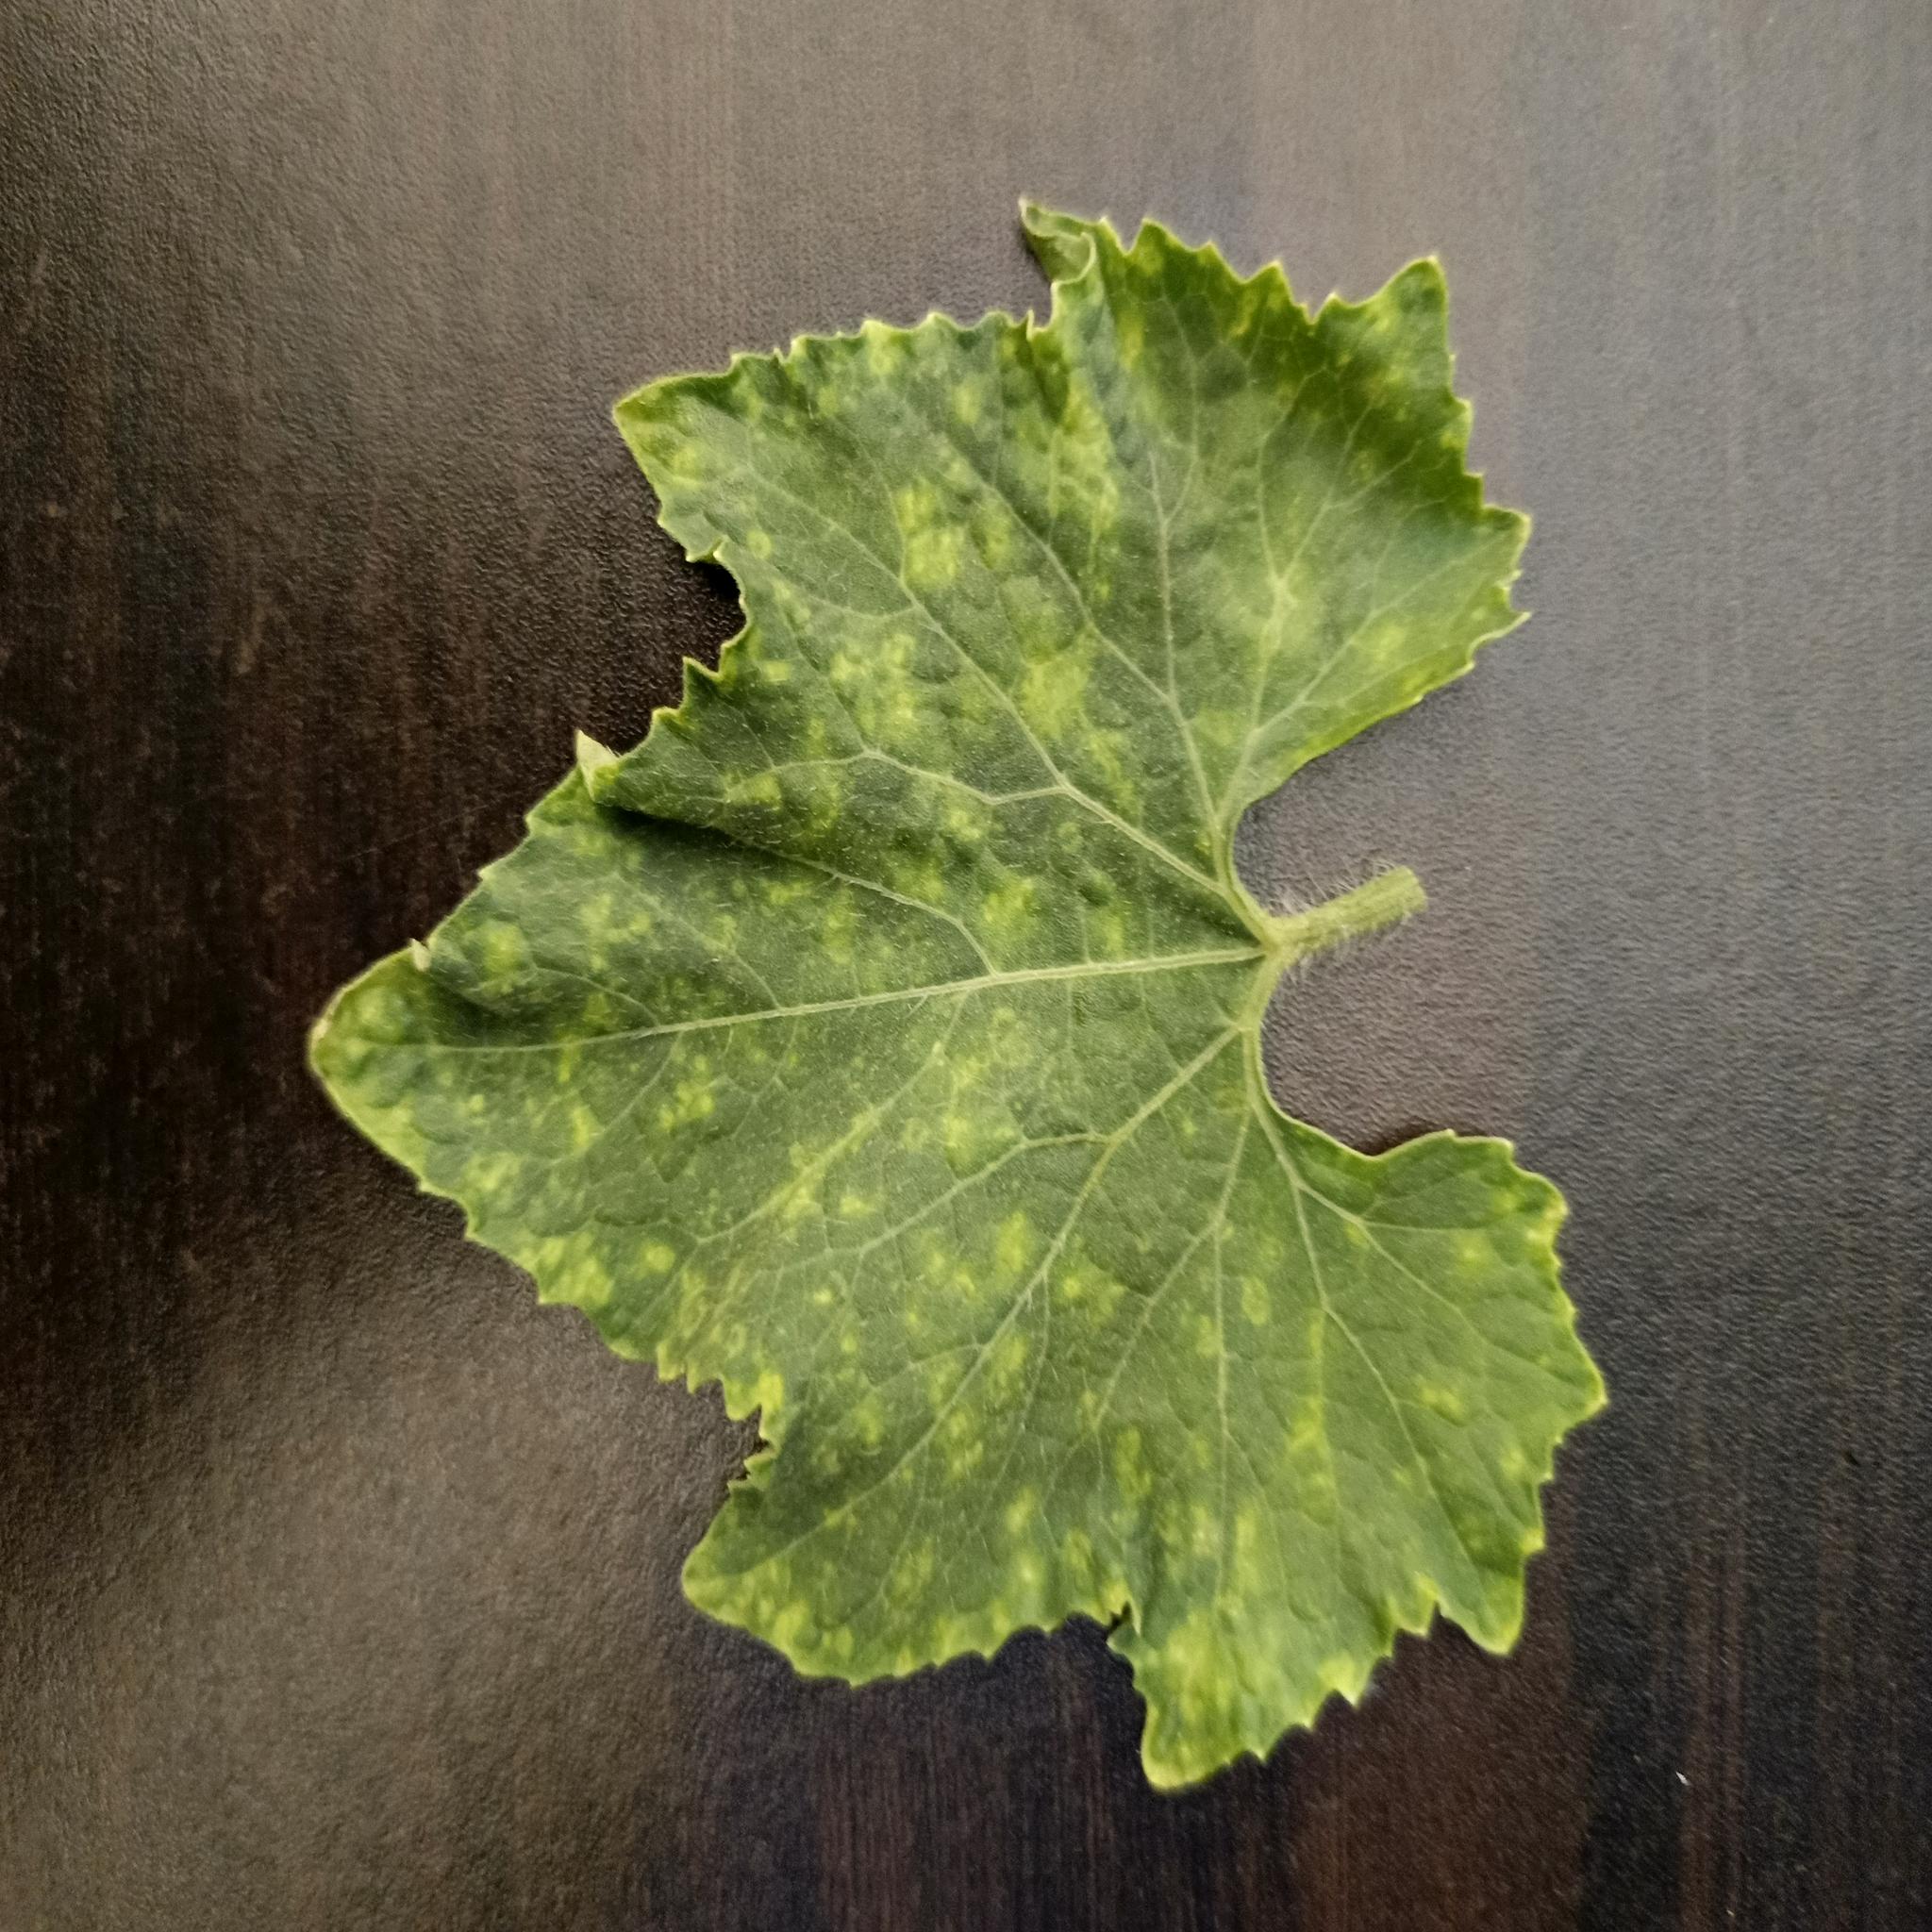
Label: Downy mildew